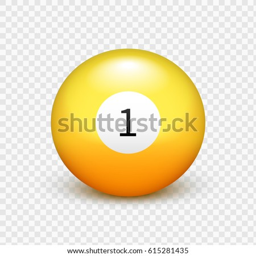
stock vector illustration yellow ball for billiards isolated on a transparent background .